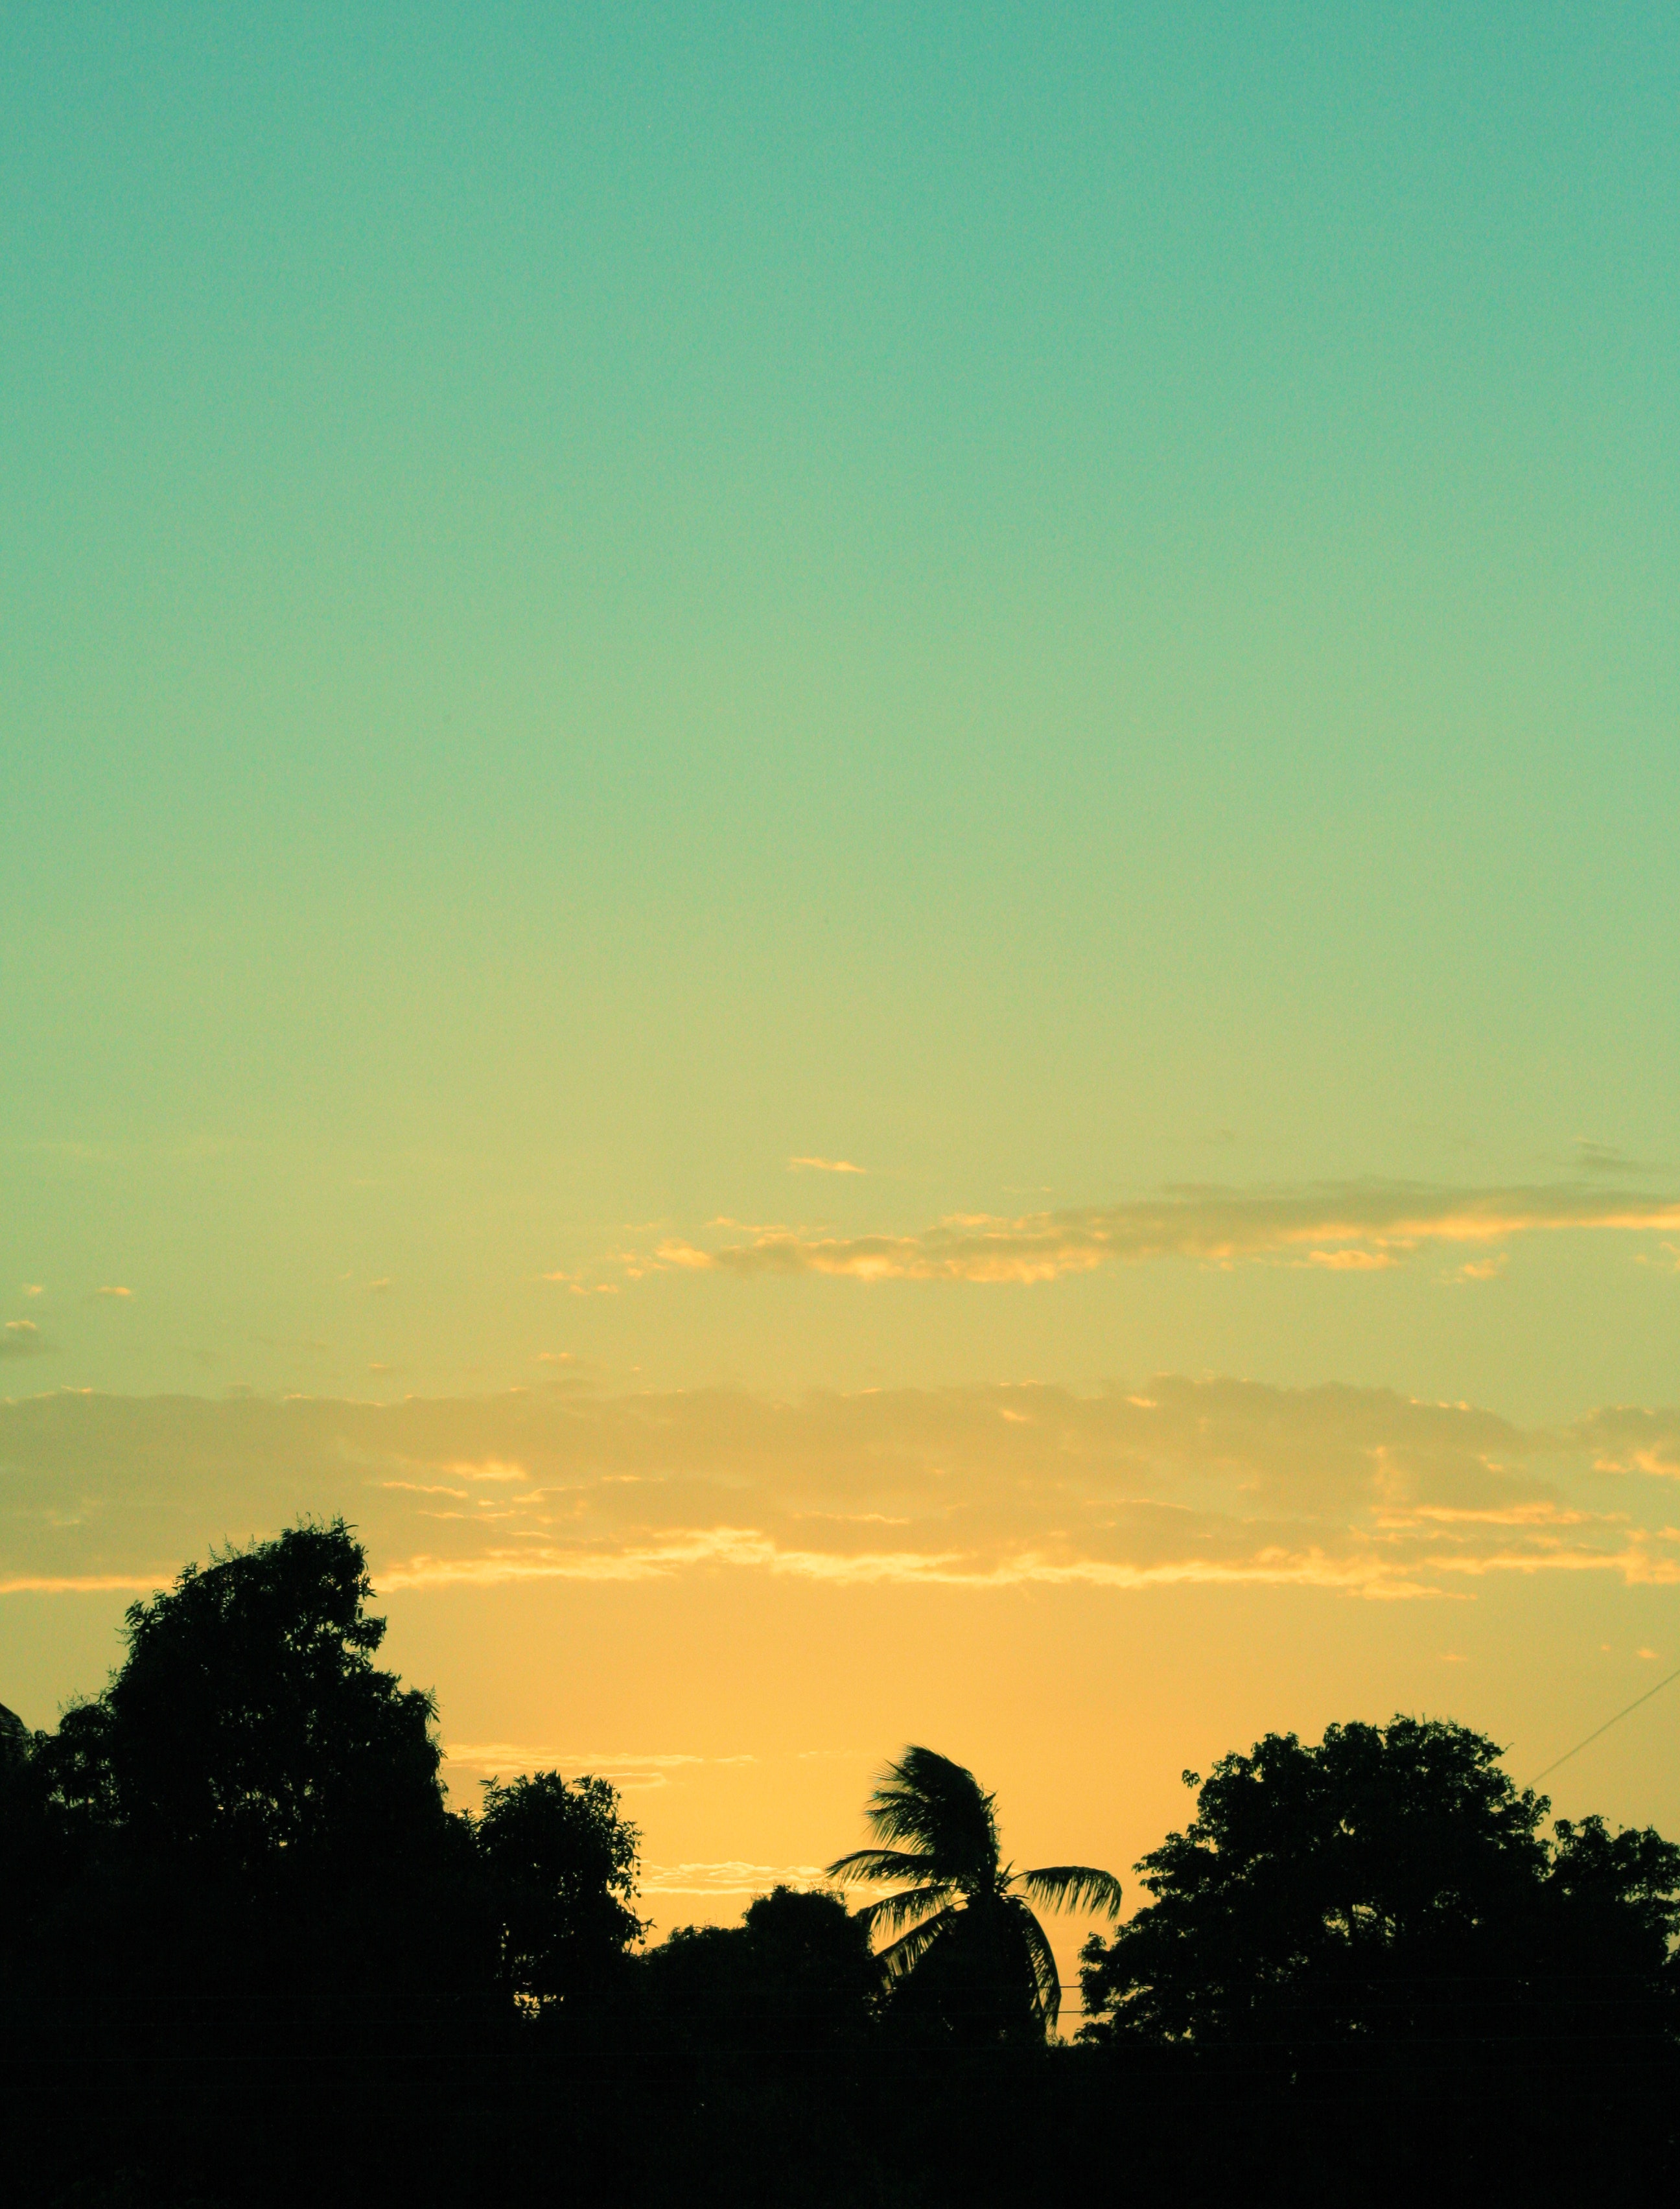
sky, cloud, horizon, afterglow, blue, evening, sunset, daytime, dusk, morning, tree, atmospheric phenomenon, atmosphere, orange, sunrise, natural landscape, yellow, sunlight, leaf, dawn, calm, rural area, summer, cumulus, landscape, red sky at morning, plant, branch, meteorological phenomenon, heat, space, night, sun, city